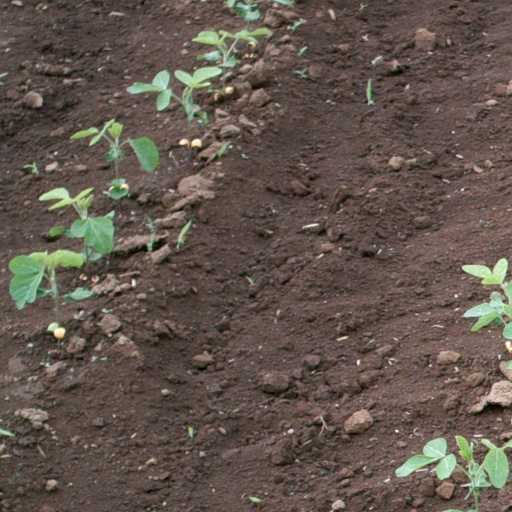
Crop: soybean